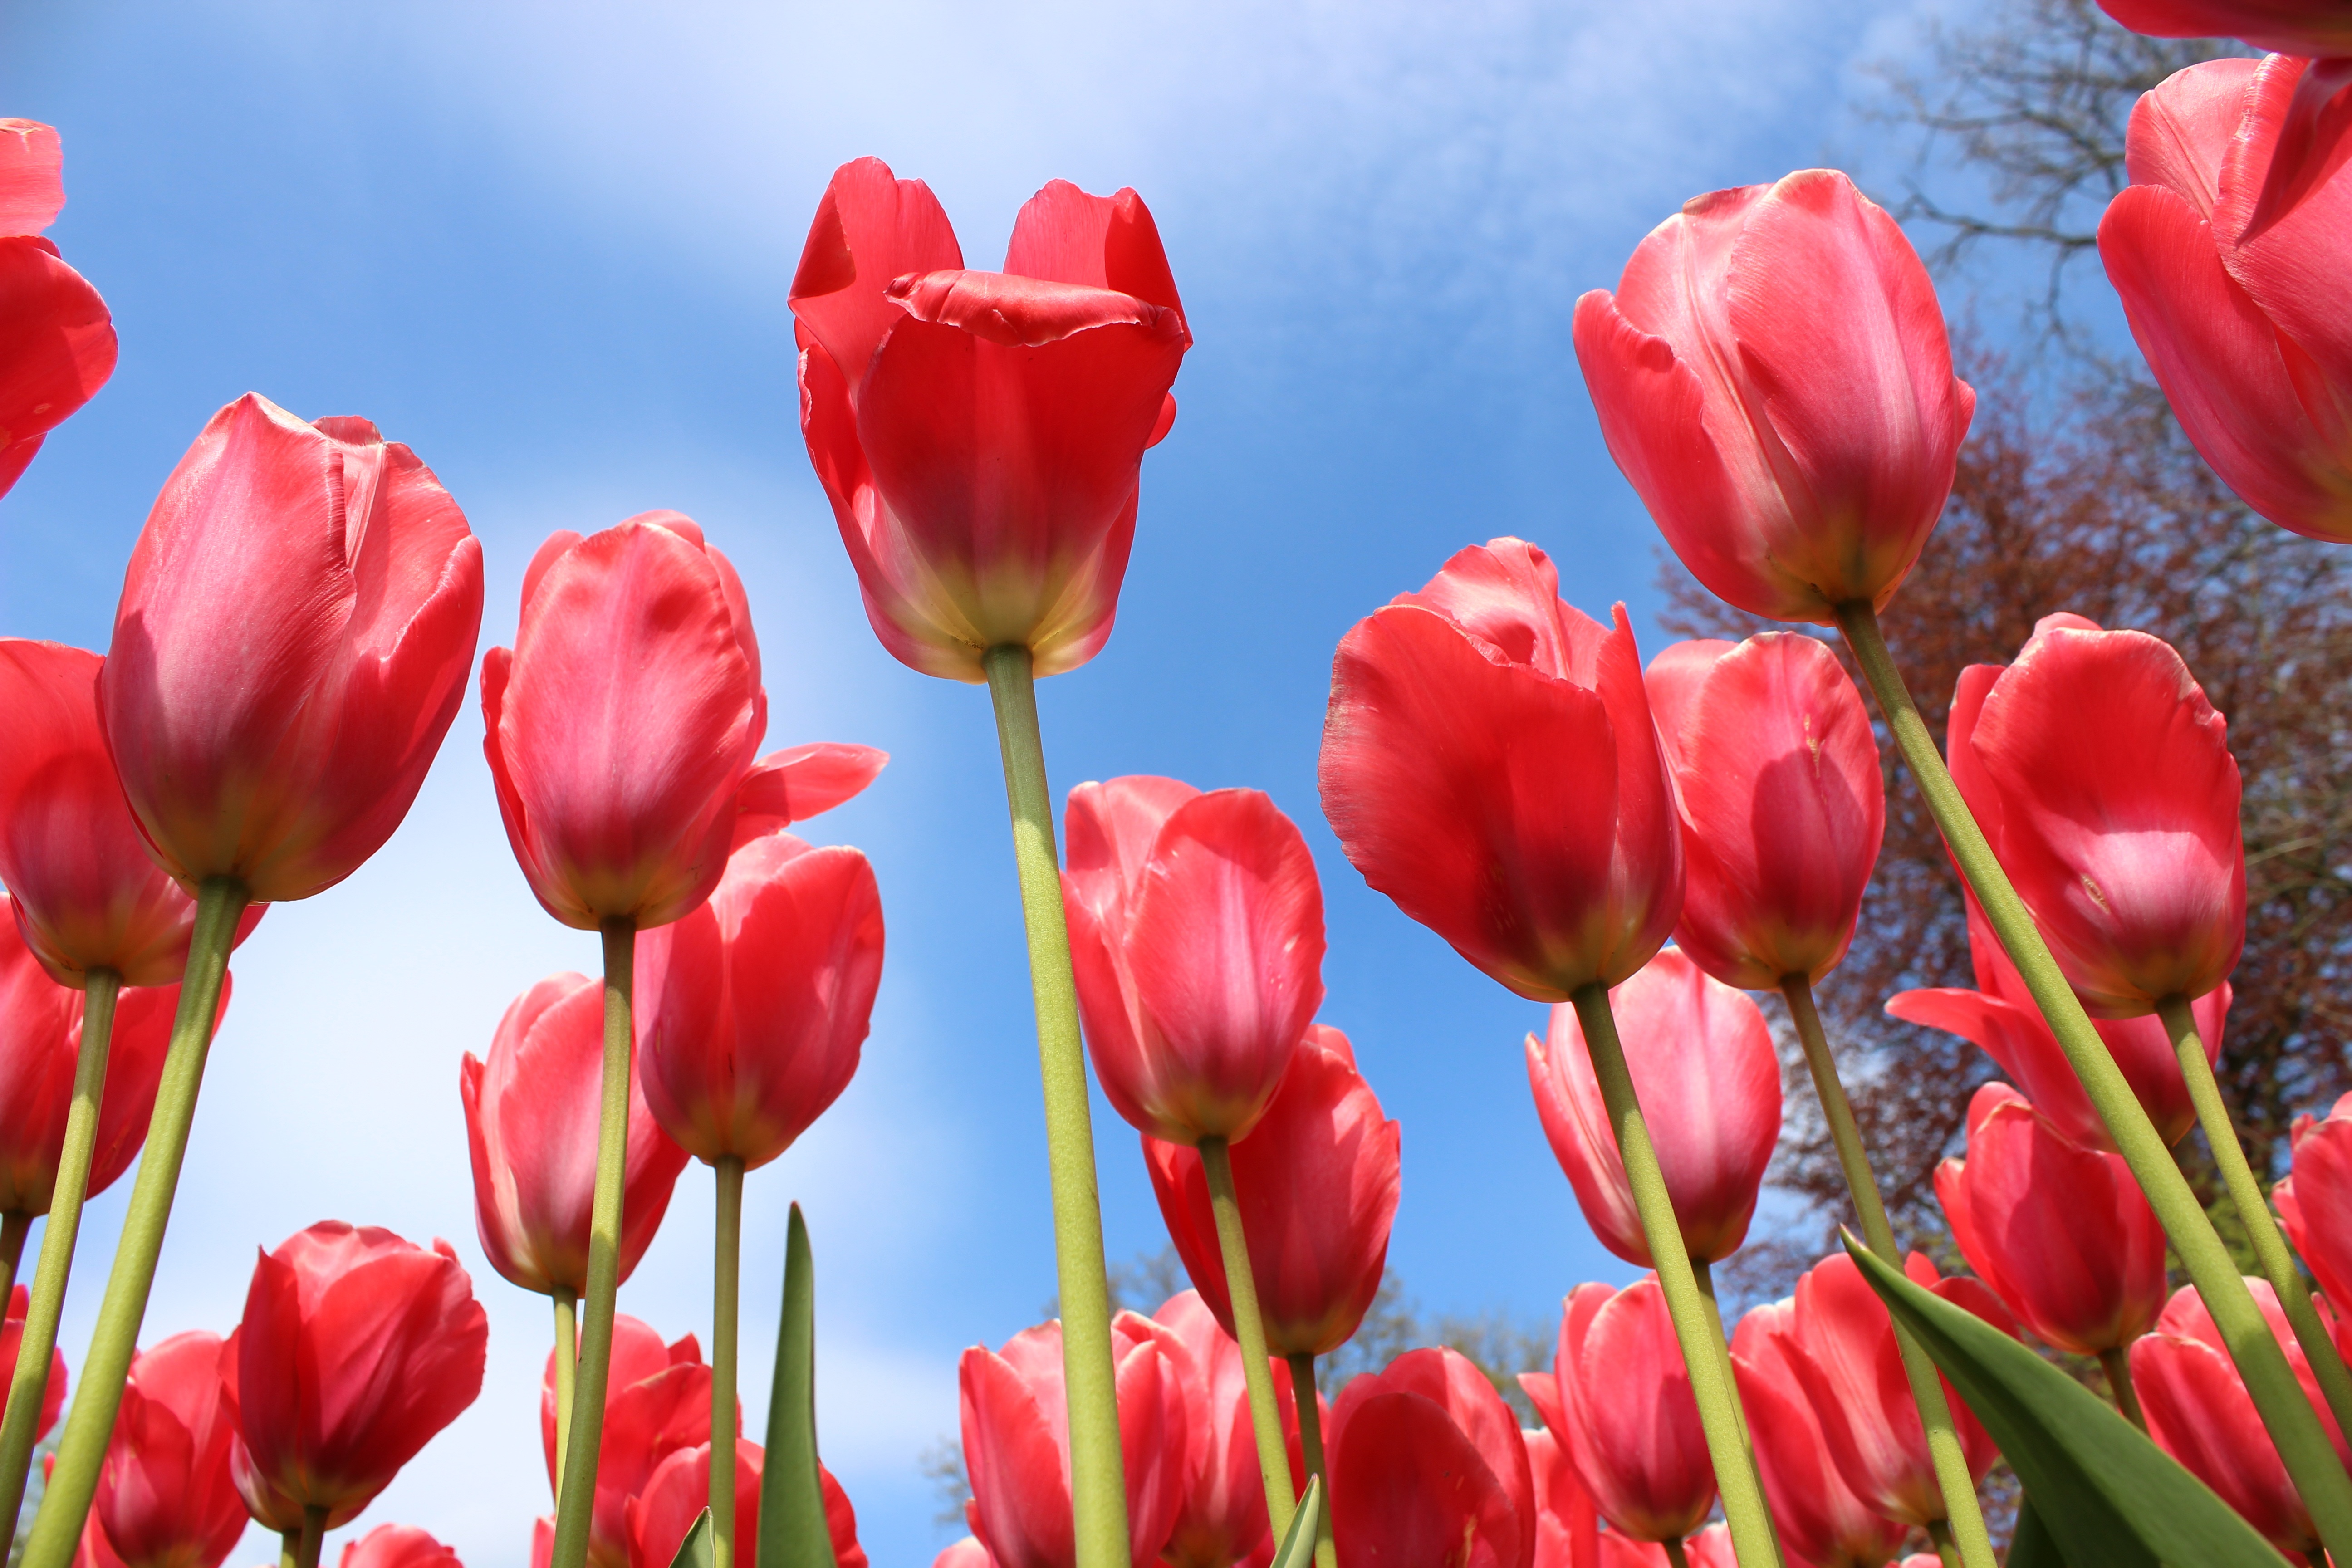
nature, plant, flower, petal, floral, tulip, spring, red, garden, flowers, tulips, flowering plant, lily family, land plant